McBee Methodist Church

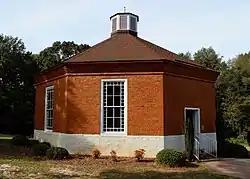
McBee Methodist Church, 2017

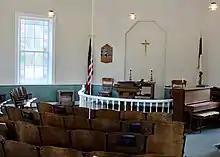
Interior, McBee Methodist Church; white bell rope, center.

McBee Methodist Church, also known as McBee Chapel, is an octagonal, brick, United Methodist church building on Main Street in Conestee, Greenville County, South Carolina. Built in 1856, it was designed by millwright John Adams and named for Vardry McBee (1775–1864), the "Father of Greenville," whose son donated the money to build it. The church was built with a balcony used by slaves. When the balcony was removed sometime following the Civil War, its separate door, to the left of the main entrance, was converted into another window.